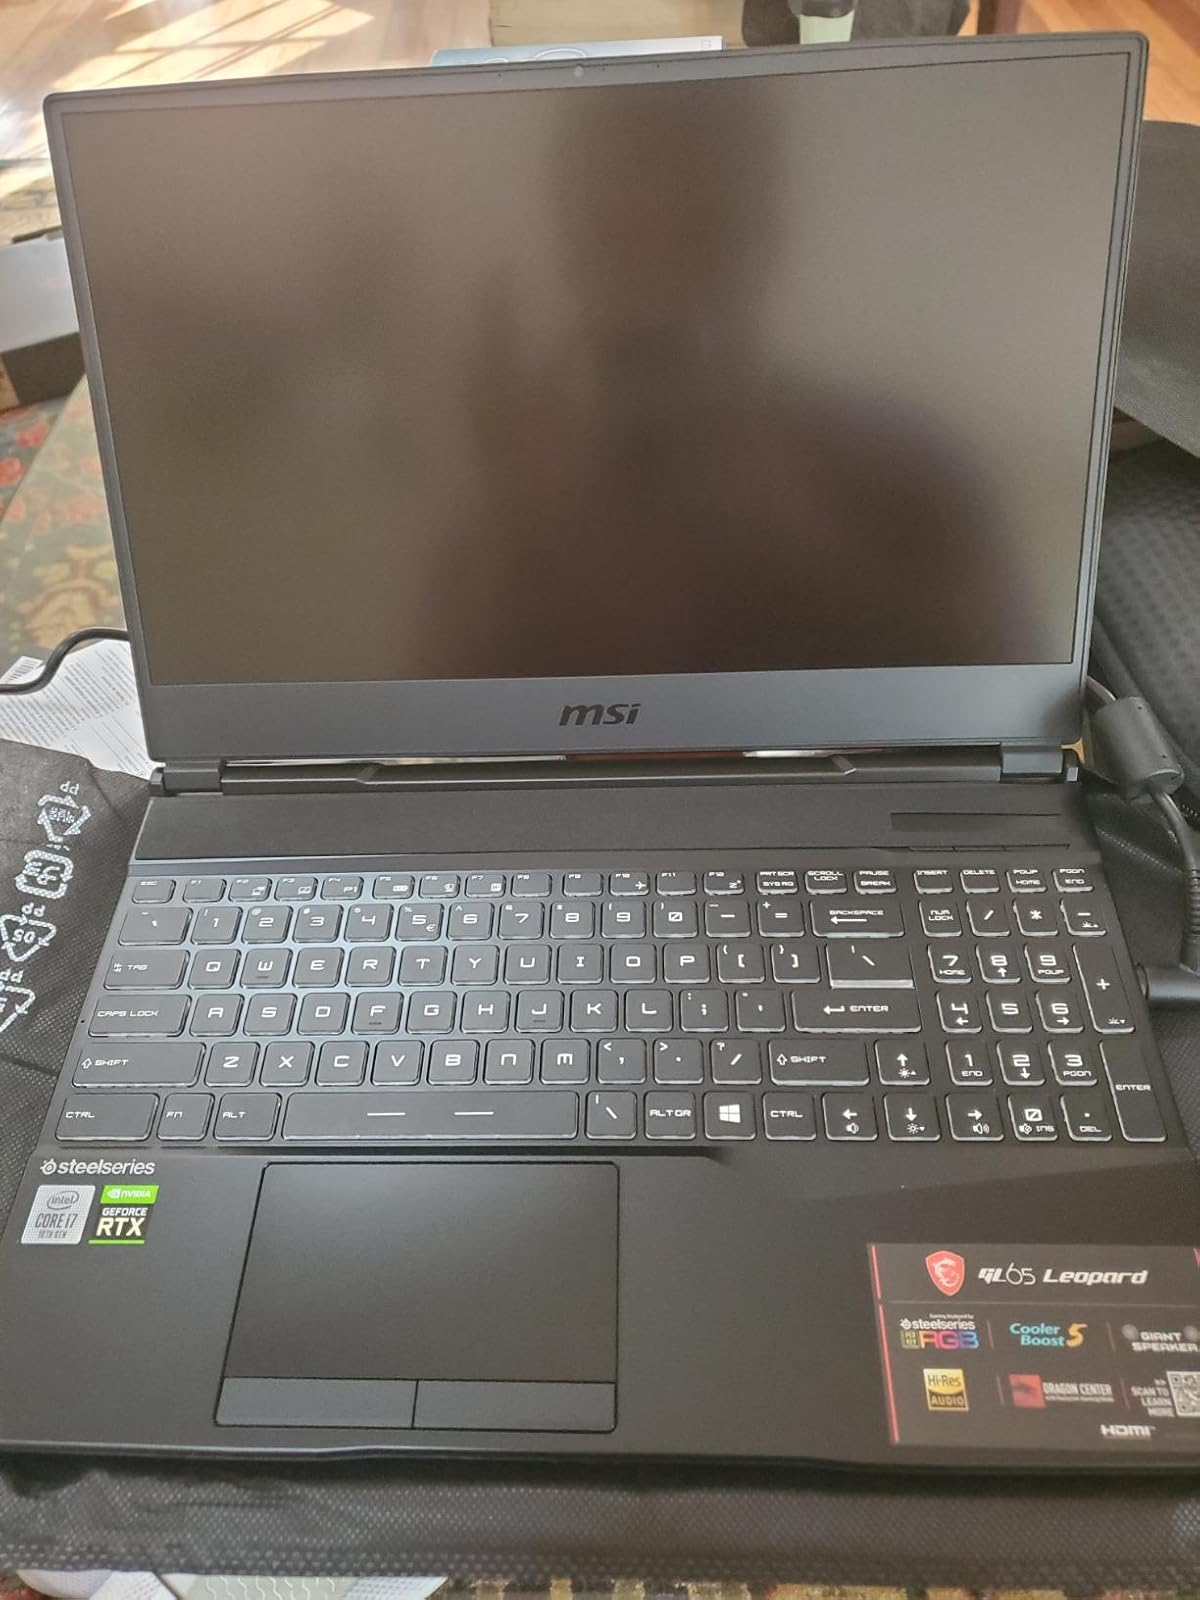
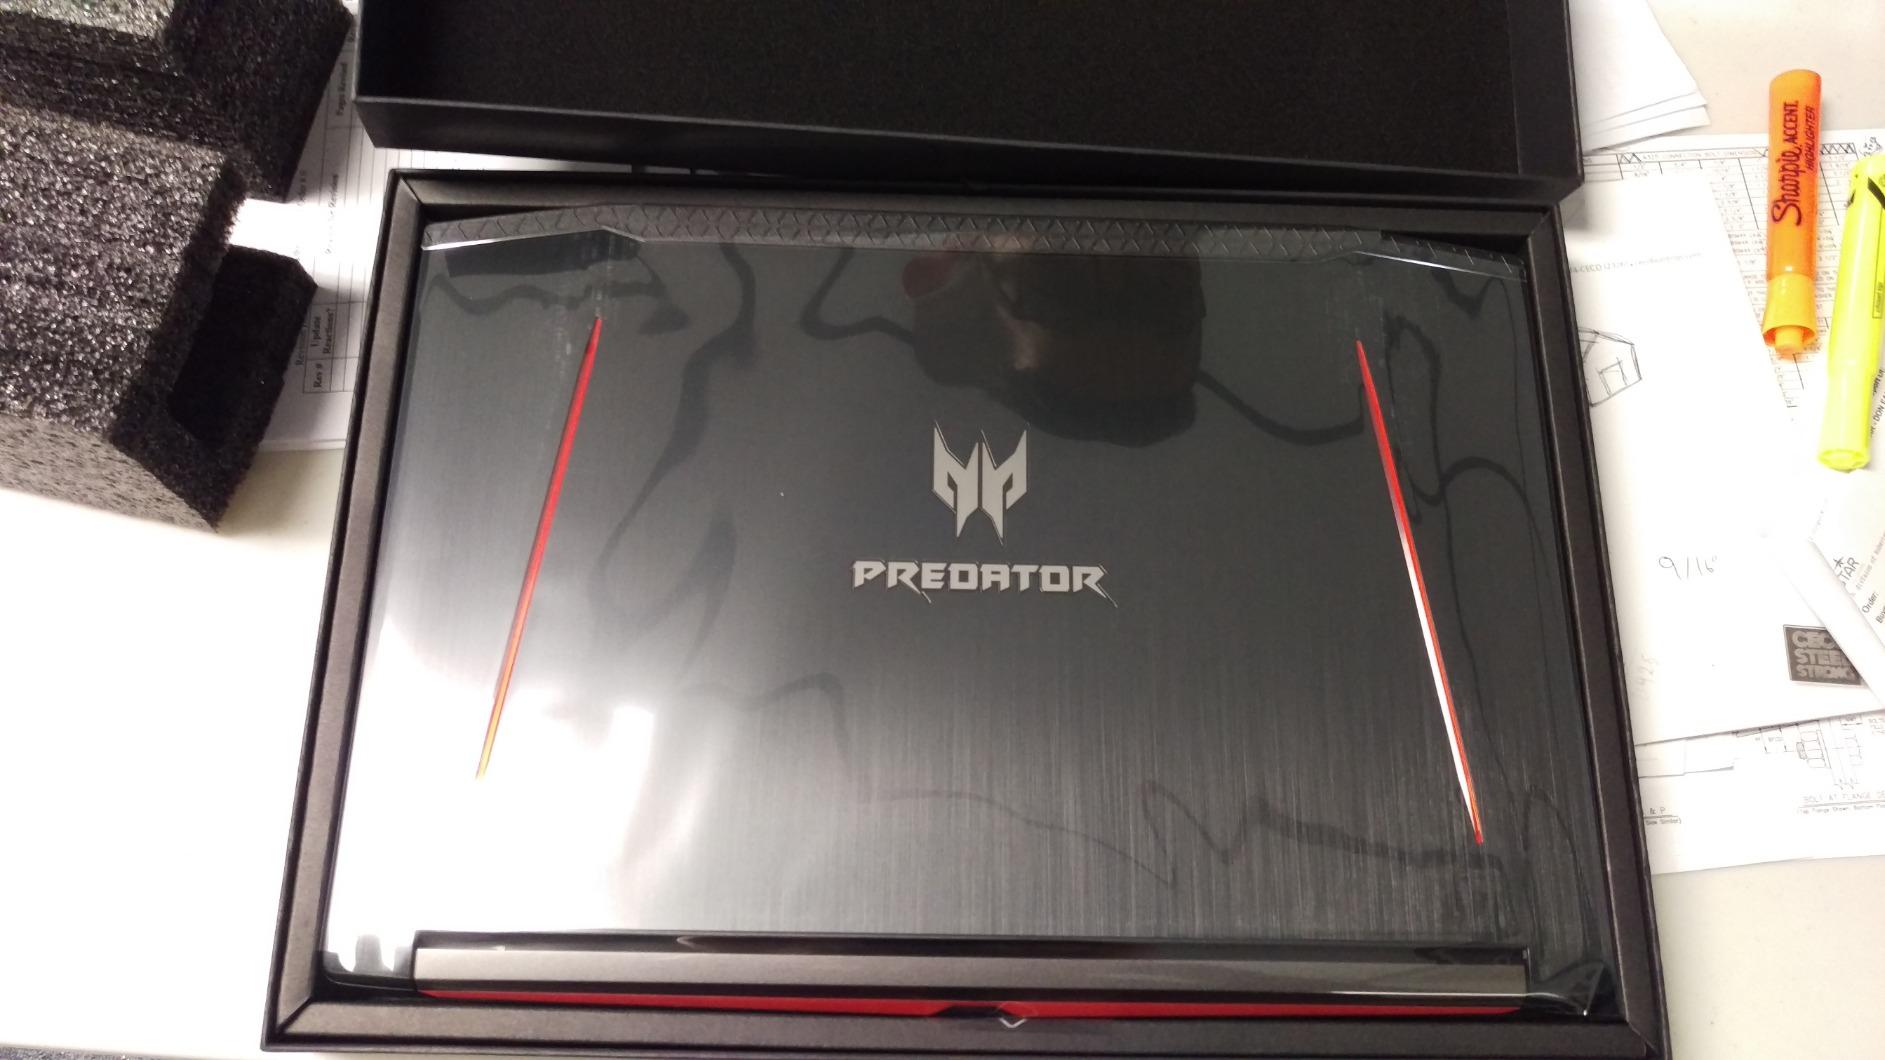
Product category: laptop
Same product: no